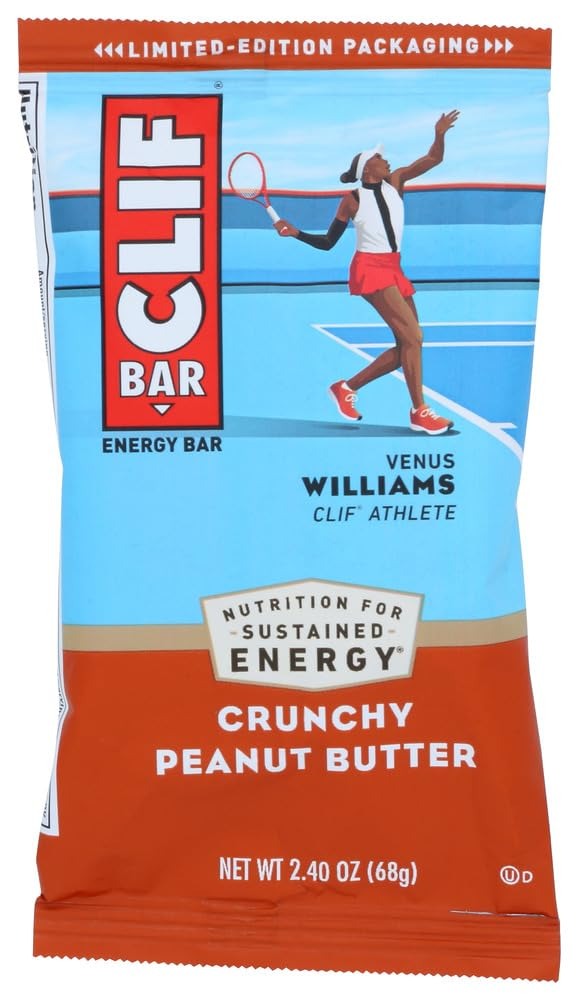
Item Name: CLIF Bar Crunchy Peanut Butter Energy Bars, 2.4 oz, 12 count
Value: 12.0
Unit: Count

Price: 17.045